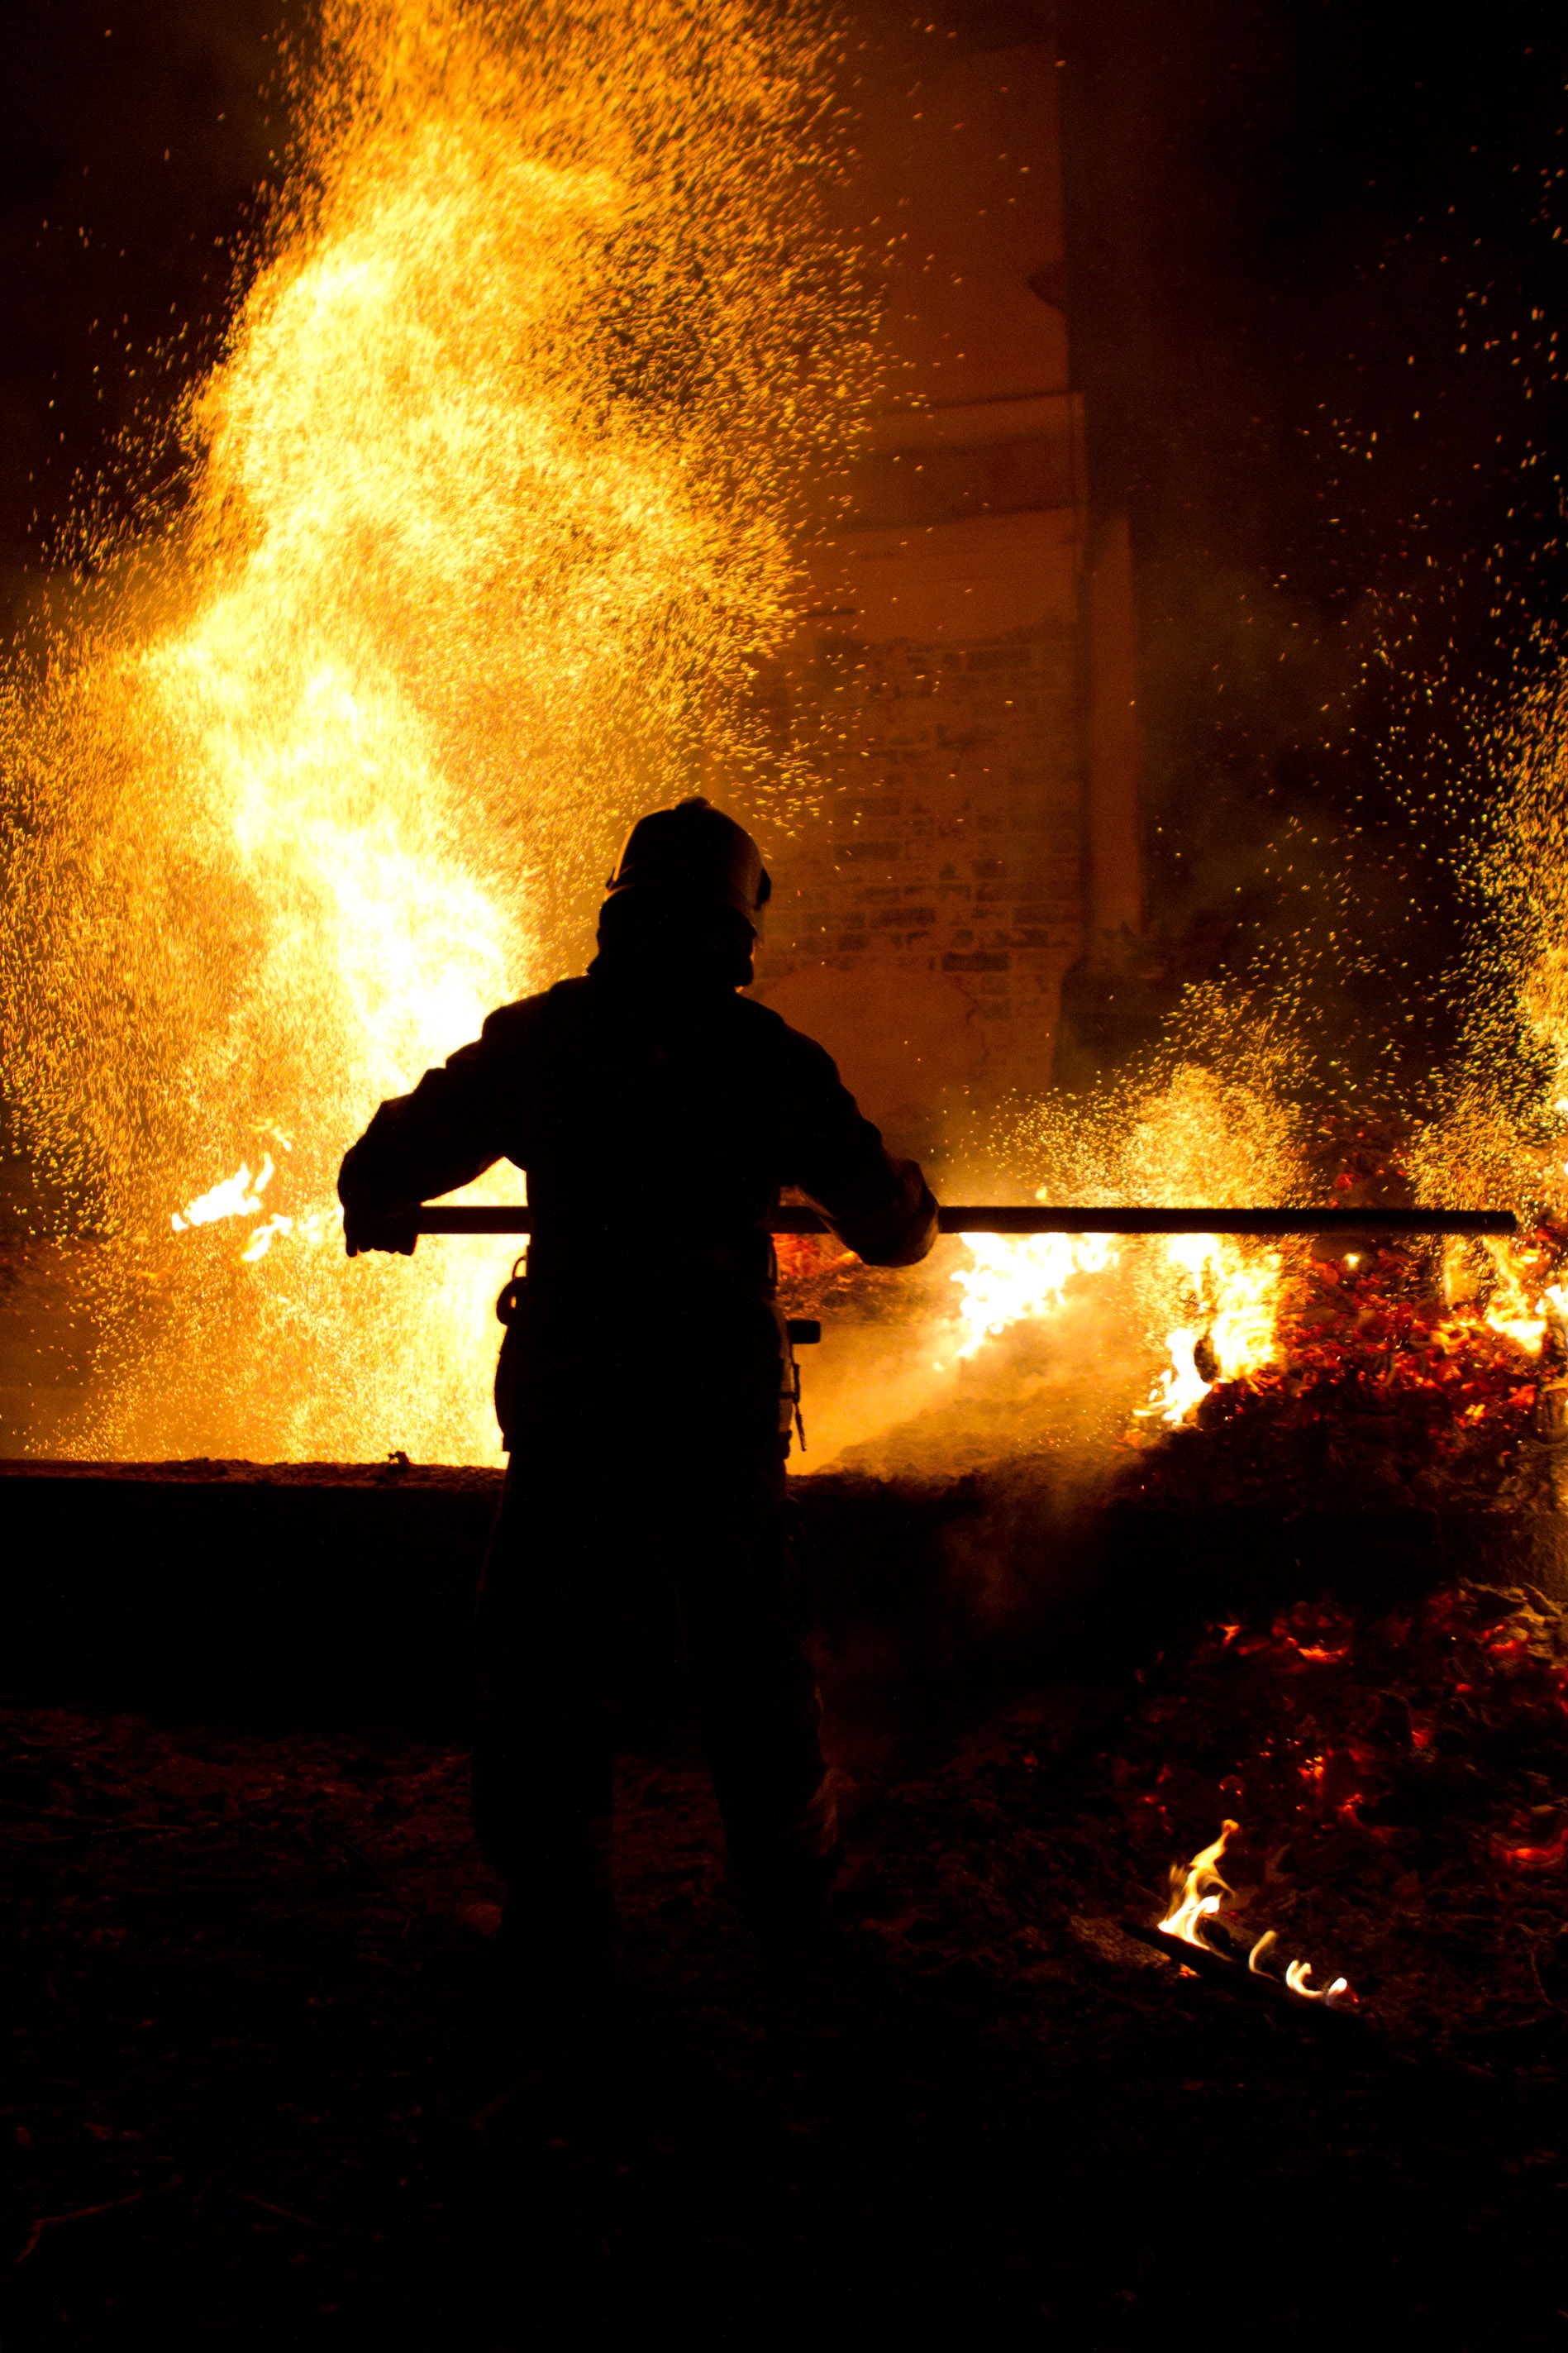
light, night, fire, darkness, bonfire, sparks, firefighter